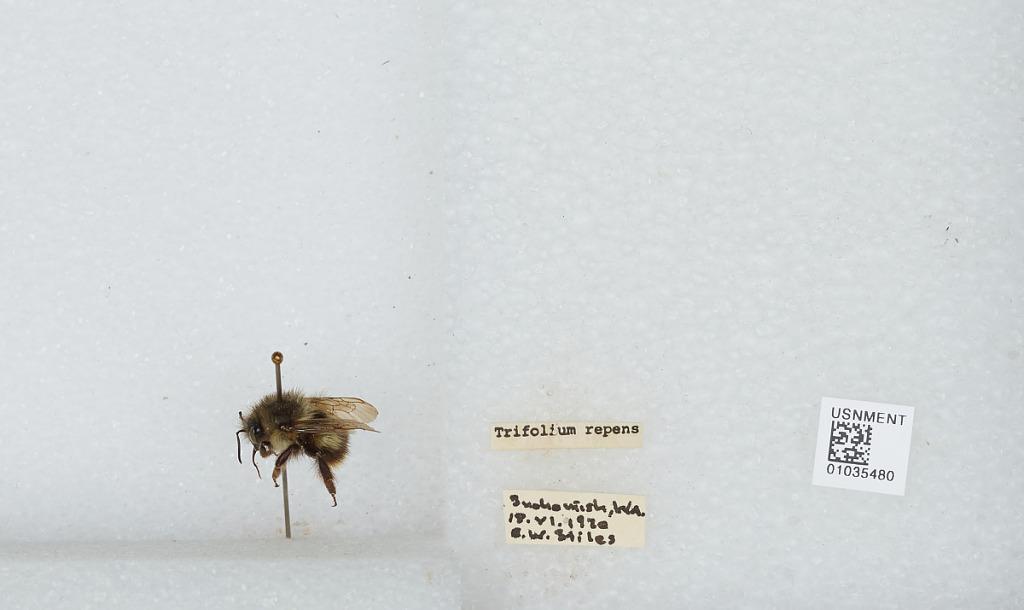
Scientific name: Bombus (Pyrobombus) mixtus Cresson
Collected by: E. Stiles
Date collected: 1970-6-18
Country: United States
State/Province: Washington
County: Snohomish
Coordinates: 48.04, -121.71